Westbury, Wiltshire

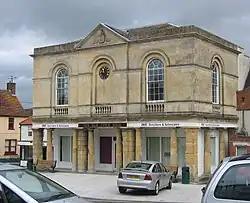
The Old Town Hall

In a central position on the Market Place, the early 19th century former town hall is in Bath stone ashlar and has a colonnaded front at street level, behind which shops were inserted in the 1970s. The first floor windows have balustraded aprons below, and above them the triangular pediment has the Lopes arms in the tympanum.